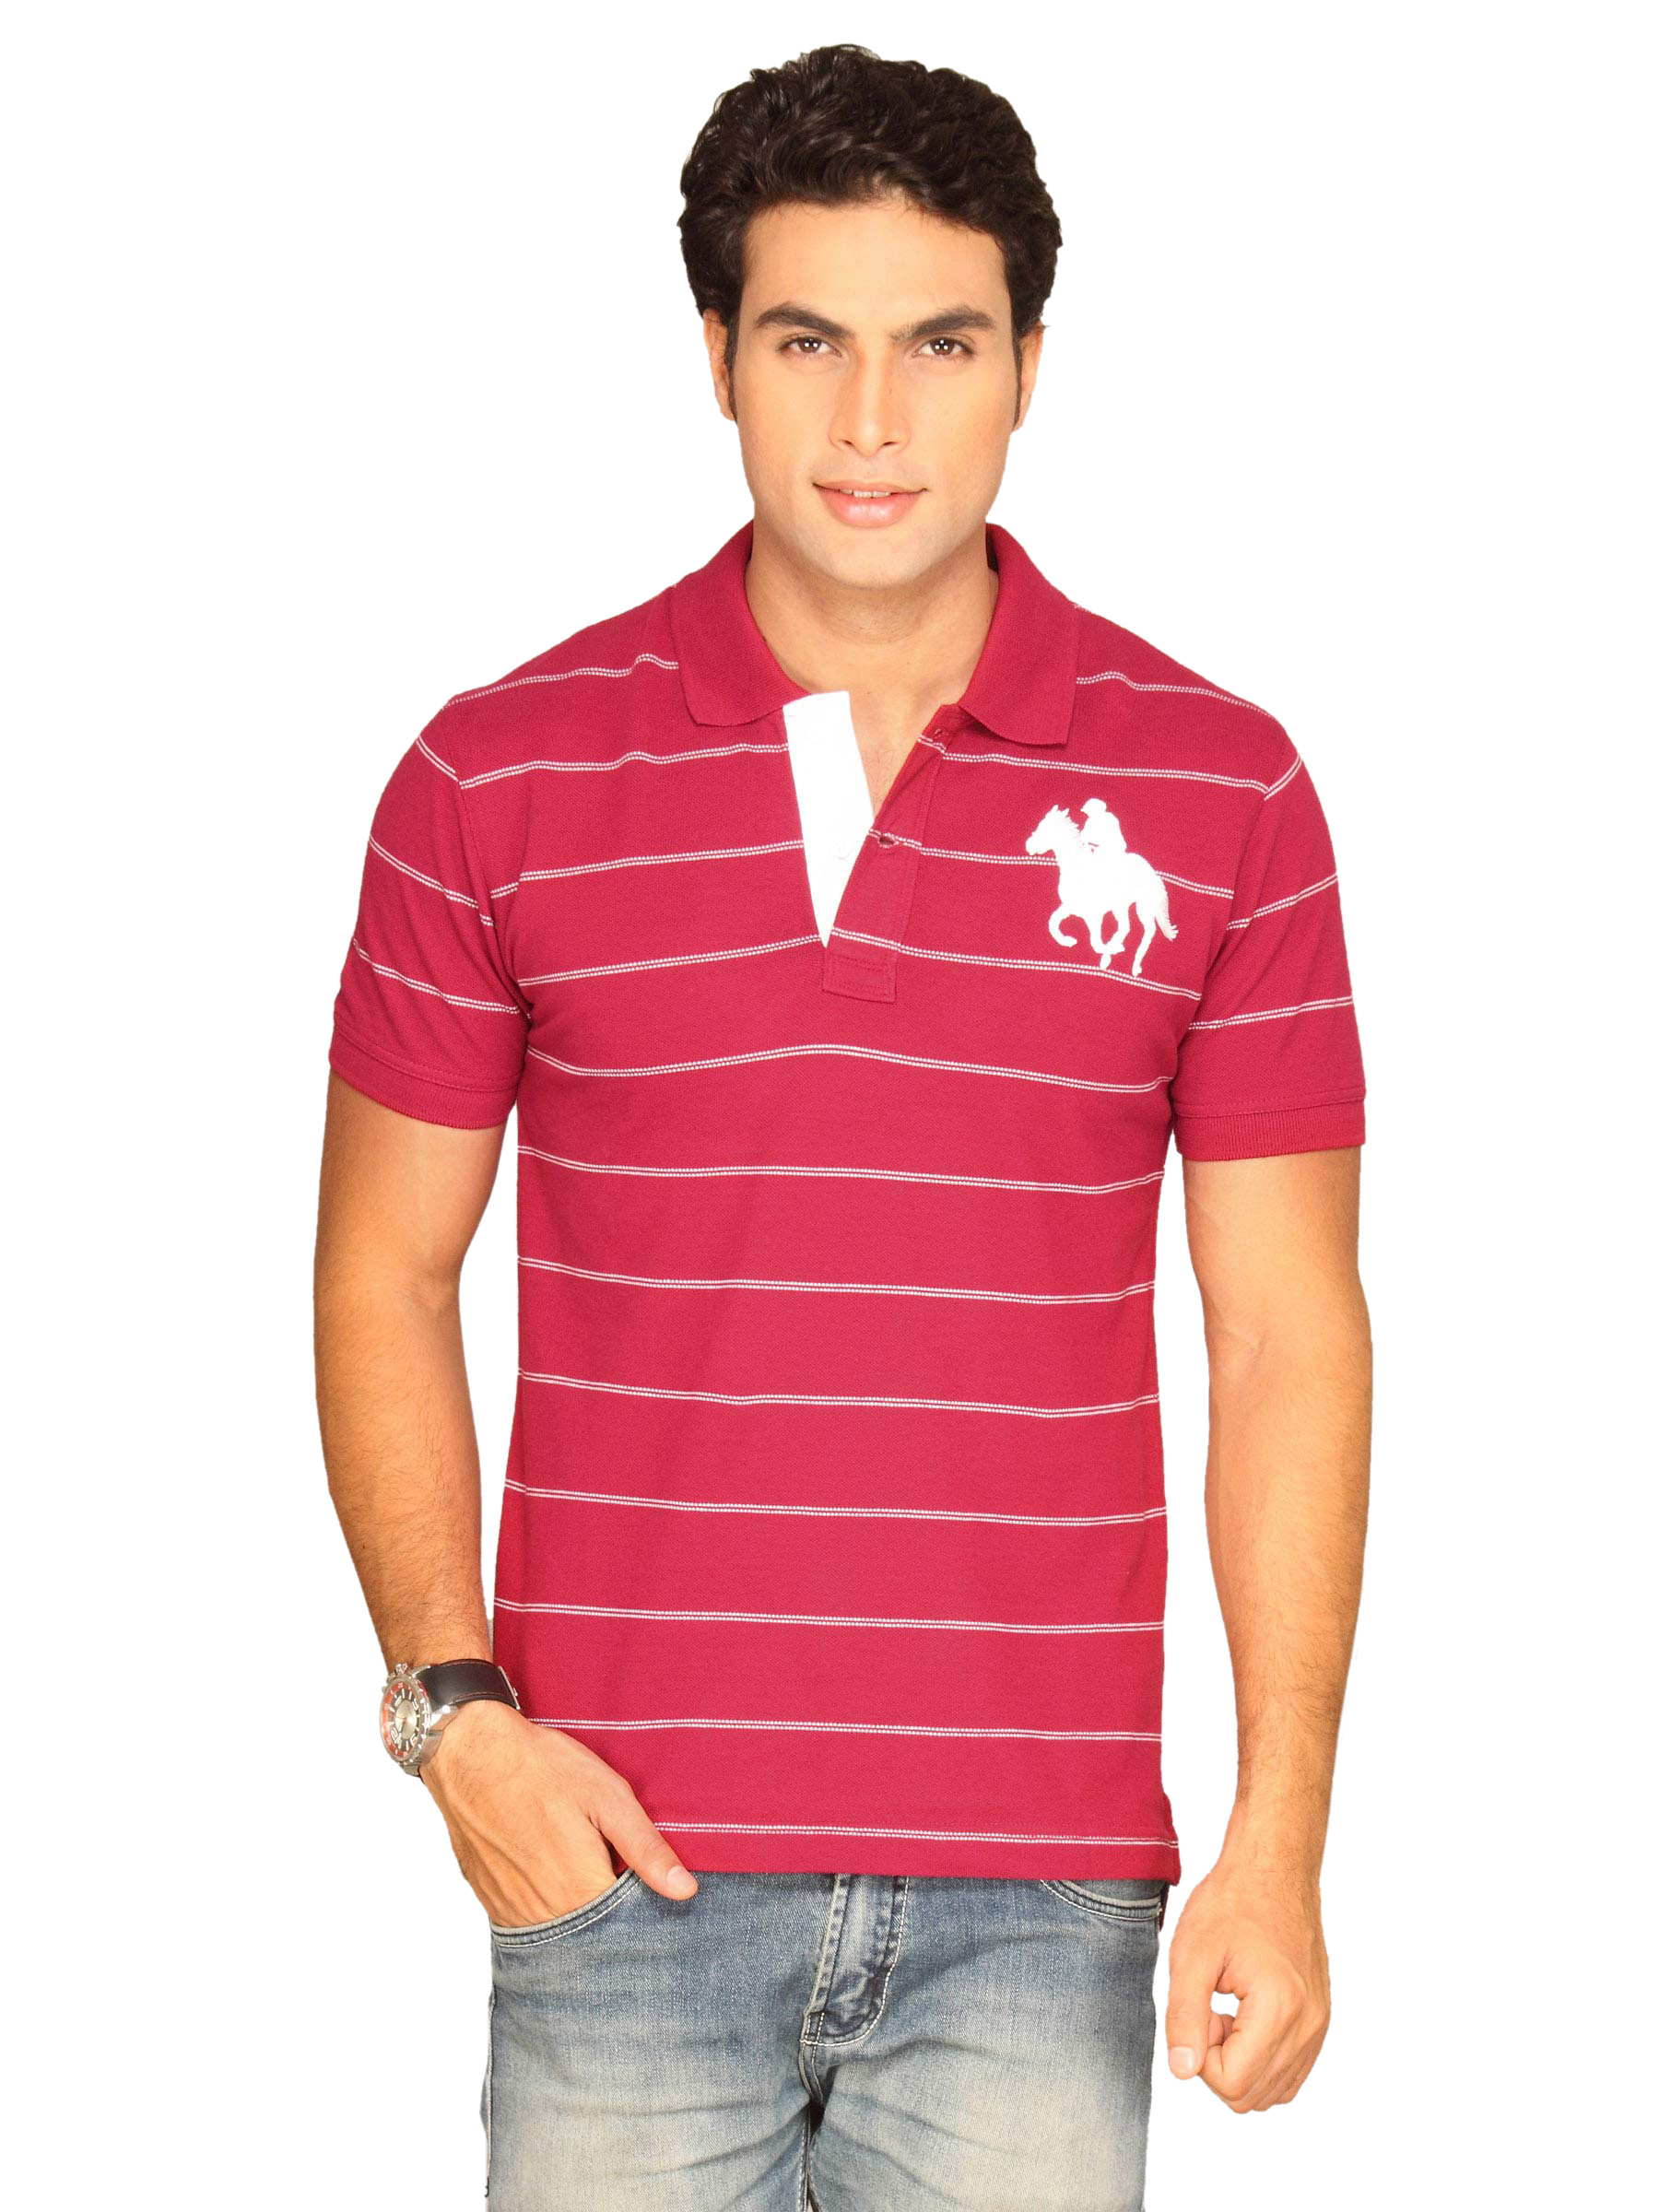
Classic Polo Men's Swiss Red T-shirt
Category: Apparel / Topwear / Tshirts
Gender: Men
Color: Red
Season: Summer 2011
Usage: Casual